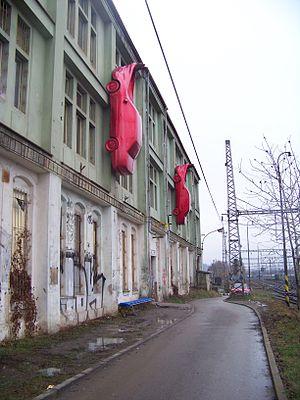
La MeetFactory est un centre d'art contemporain international à but non lucratif dont la mission première est de promouvoir l'art contemporain et son accessibilité au grand public. Fondée en 2001 par l'artiste David Černý avec comme intention l'exploitation d'un centre culturel indépendant et l'organisation d'événements qui engagent artistiquement Prague sur la scène internationale.